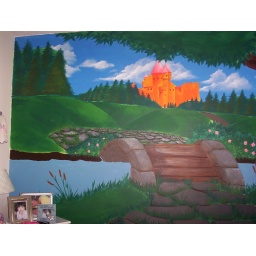
The left side of the mural with the bridge over water complete.